Hadrian's Wall

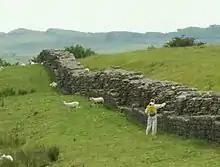
Hadrian's Wall near Birdoswald Fort, known to the Romans as "Banna", with a man spraying weedkiller to reduce biological weathering to the stones.

Just south of the wall there is a deep, ditch-like construction with two parallel mounds running north and south of it, known as the Vallum. The Vallum and the wall run more or less in parallel for almost the entire length of the wall, except between the forts of Newcastle and Wallsend at the east end, where the Vallum may have been considered superfluous as a barrier on account of the close proximity of the River Tyne. The twin track of the wall and Vallum led many 19th-century thinkers to note and ponder their relation to one another.